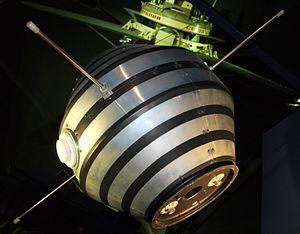
Satellite 1A Astérix, premier satellite francais (1965) modèle d'essais , Musée de l'Air et de l'Espace, Paris Le Bourget (France)
Astérix, anciennement Astérix le Gaulois, est une série de bande dessinée française créée le 29 octobre 1959 par le scénariste français René Goscinny et le dessinateur français Albert Uderzo dans le nᵒ 1 du journal français Pilote. Après la mort de René Goscinny en 1977, Albert Uderzo poursuit seul la série, puis passe la main en 2013 à Jean-Yves Ferri et Didier Conrad.
Alors que l'Union soviétique et les États-Unis ont entrepris la conquête de l'espace extra-terrestre, les États européens se sentent peu concernés par cette nouvelle frontière qui semble vouée uniquement à la science et qui paraît un gadget dans la compétition médiatique qui accompagne la Guerre froide.
L’Histoire mondiale de la France est un ouvrage dirigé par Patrick Boucheron et paru en 2017 aux éditions du Seuil. Il propose une vision originale de l'histoire de France en la reliant à celle du monde à travers 146 dates correspondant à autant d'événements. Cette démarche associe donc une approche chronologique propre à séduire le grand public et une exigence scientifique au plus près des renouvellements historiographiques contemporains. Patrick Boucheron a pu mener à bien cette entreprise éditoriale grâce à 122 collaborateurs, Nicolas Delalande, Florian Mazel, Yann Potin et Pierre Singaravélou en assurant la coordination.
Astérix est le premier satellite artificiel français lancé le 26 novembre 1965 à 15 h 47 min 21 s heure de Paris par une fusée Diamant-A depuis le Centre interarmées d'essais d'engins spéciaux d'Hammaguir, en Algérie. Grâce à ce lancement réalisé par le Centre national d'études spatiales, la France devient la sixième nation à posséder un satellite en orbite après l'Union soviétique, les États-Unis, le Royaume-Uni, le Canada et l'Italie.